University of Nebraska State Museum

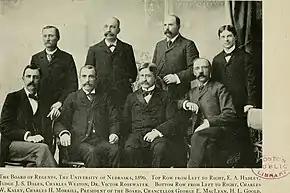

The University of Nebraska State Museum was founded by Erwin Hinckley Barbour in 1871, two years after the University of Nebraska was established. The museum initially occupied just two rooms on separate floors in University Hall under the direction of Samuel Aughey, who helped preserve the young university when it nearly closed in 1875 but was not considered a profound scientist. Aughey gathered thousands of insect specimens and tens of thousands of mineral samples, but proper cataloguing of the collection was limited. The museum moved to newly constructed Nebraska Hall in 1888.